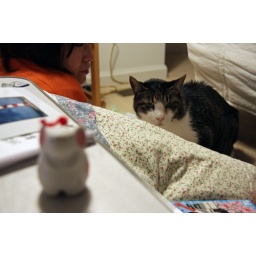
and the cat is not listed in the animal signs of Chinese zodiac.